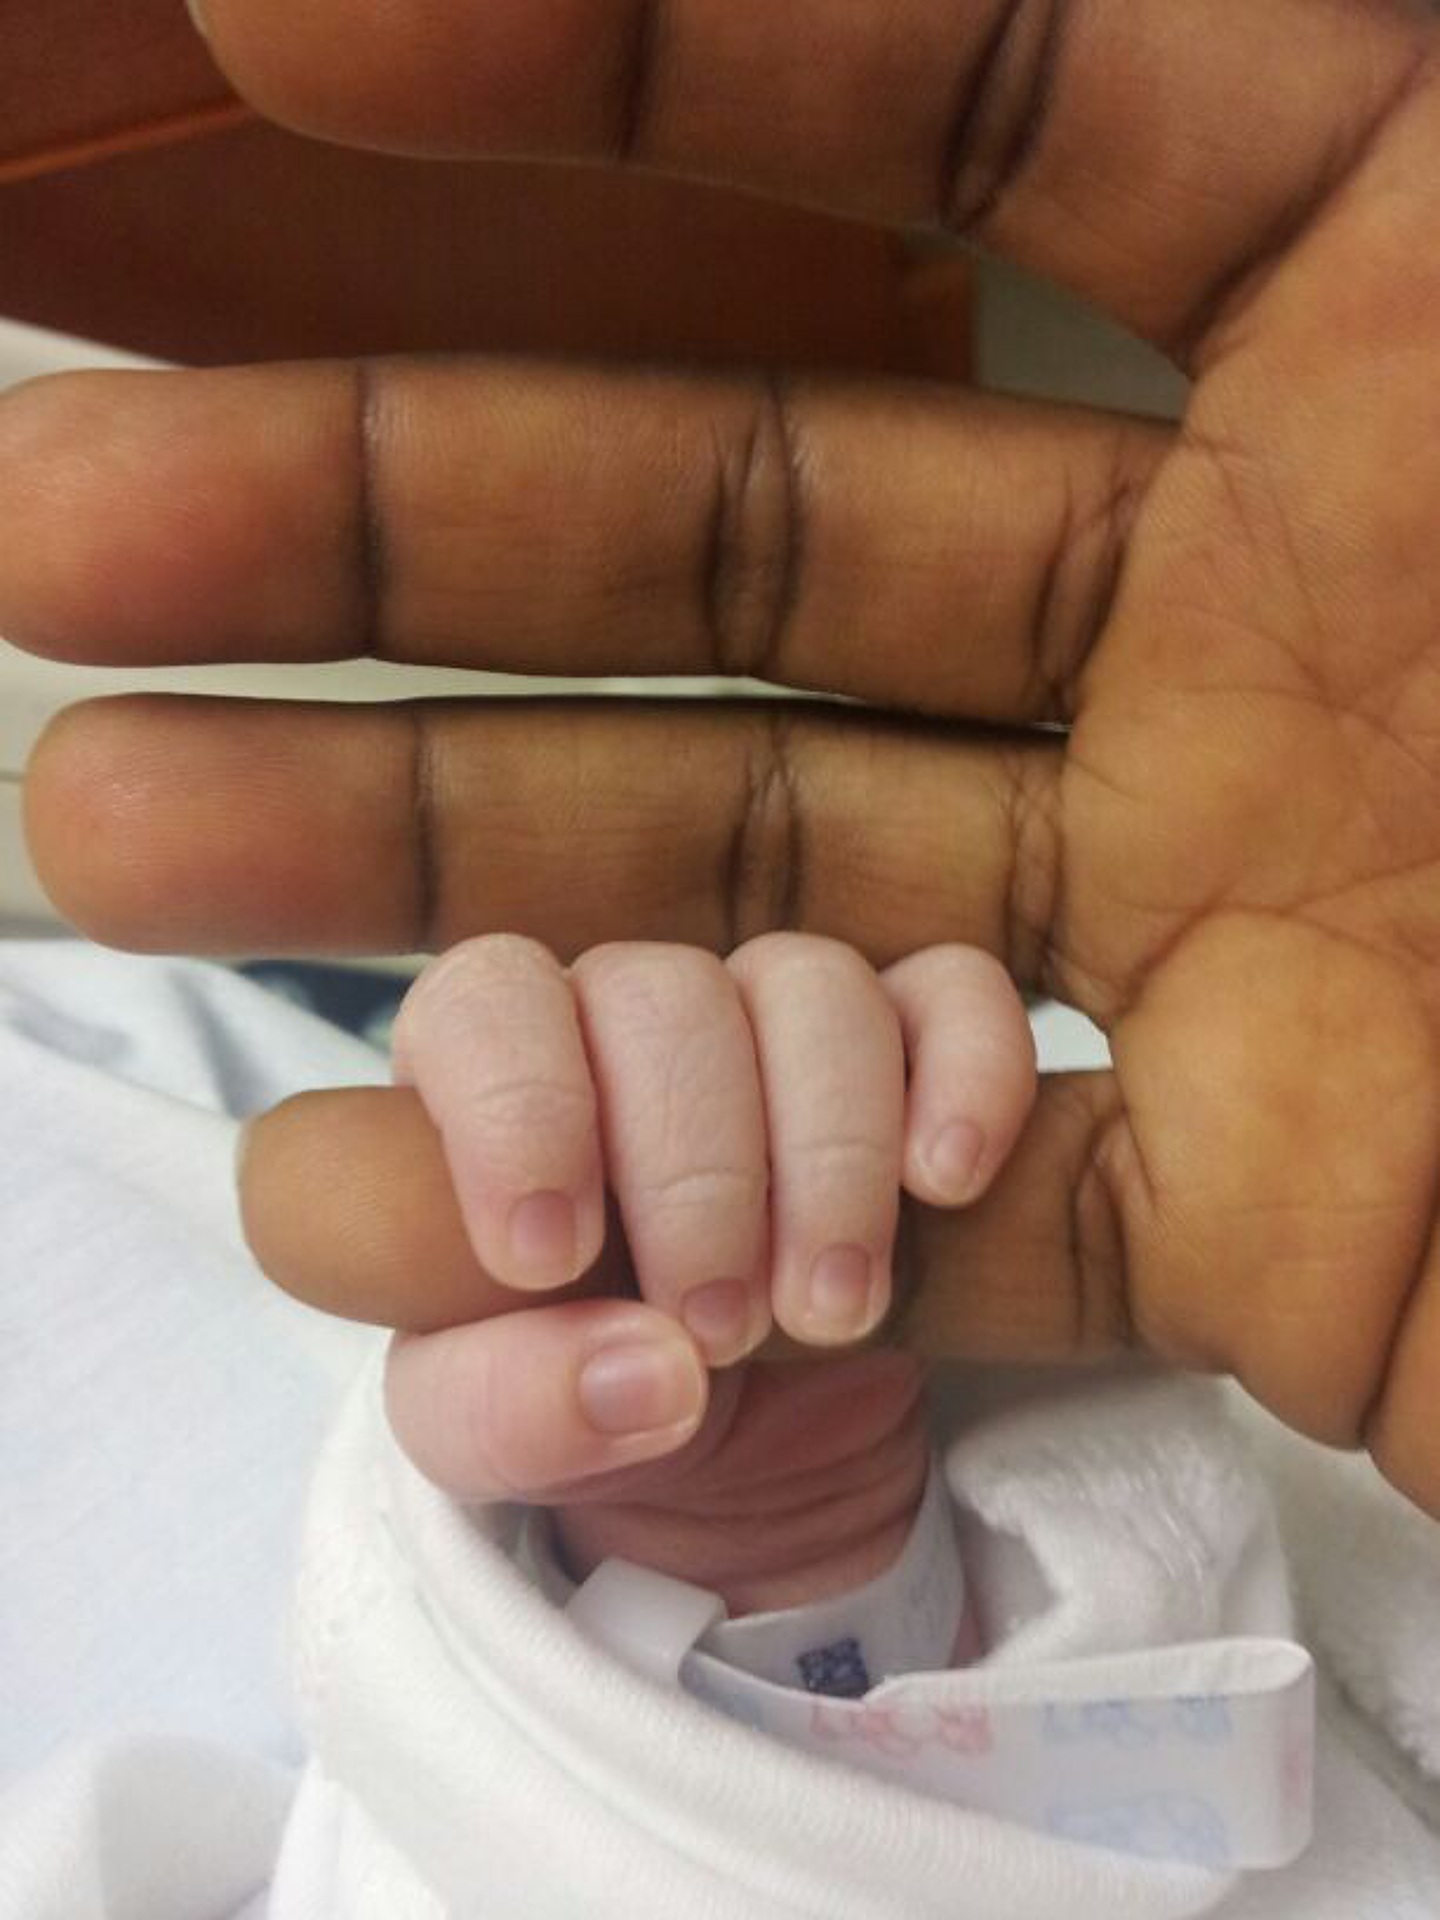
hand, leg, finger, child, arm, nail, mouth, human body, infant, skin, organ, tooth, thumb, reborn, sense, white brown, baby's hand